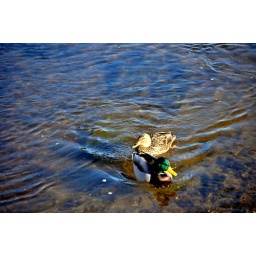
Ducks swimming in really cold water